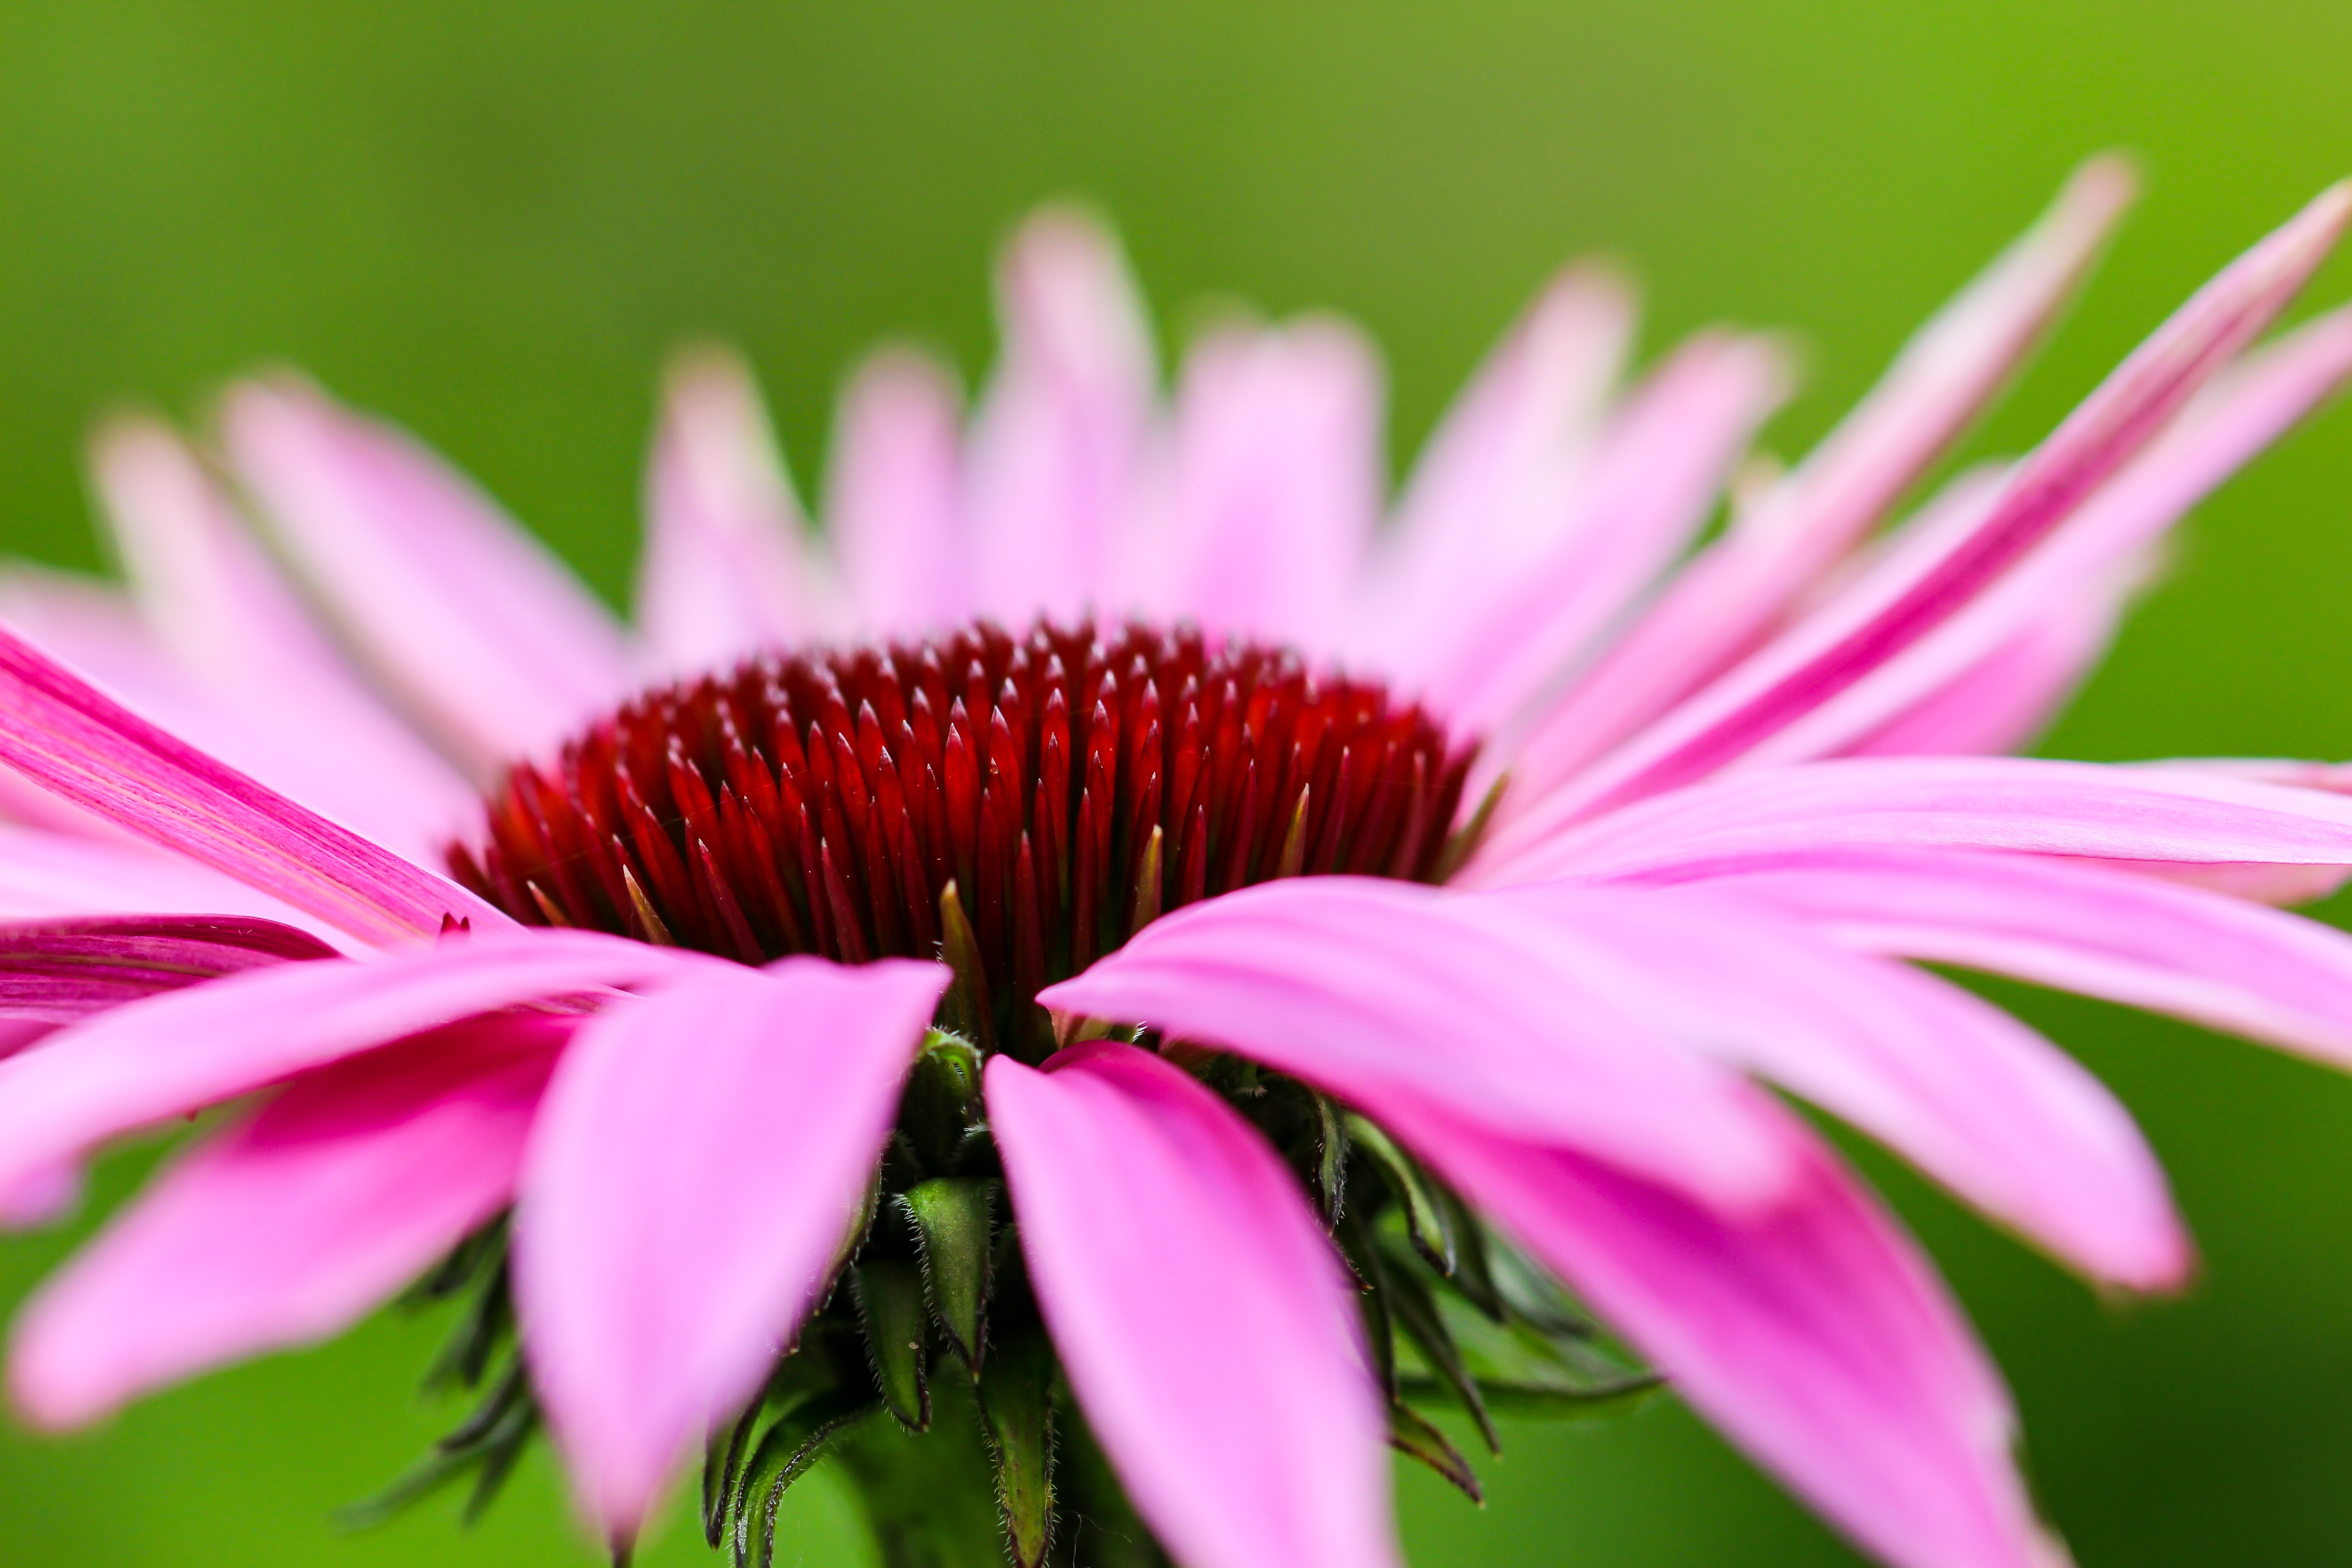
nature, blossom, plant, photography, flower, petal, bloom, daisy, botany, garden, pink, flora, wildflower, close up, sun hat, petals, coneflower, botanical garden, flower garden, pink flower, macro photography, garden plant, flowering plant, daisy family, plant stem, land plant